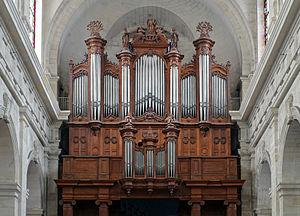
Orgue de tribune de la Cathédrale Saint-Louis de La Rochelle, Etablissements Merklin-Schütze (1866) - Charente-Maritime.
Joseph Merklin, né le 17 février 1819 à Oberhausen en Allemagne, mort le 10 juillet 1905 à Nancy, est un facteur d'orgues allemand, naturalisé français après le conflit de 1870.
Cette liste prend en compte les orgues de Poitou-Charentes classés uniquement, au titre objet ou immeuble, que ce soit pour leur buffet ou leur partie instrumentale et répertoriés dans la base Palissy des Monuments historiques de France. La section Reprises recense les modifications les plus importantes. Dans certains cas le classement du buffet intègre également la tribune. À défaut de précision, le classement est réputé acquis au titre objet mais les initiales I.D. signifient au titre Immeuble par Destination et I. au titre Immeuble.